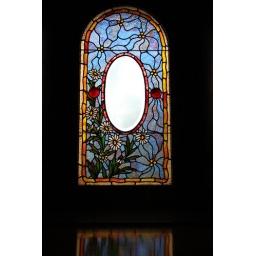
one of many lovely stainglass windows in castle